Alney McLean

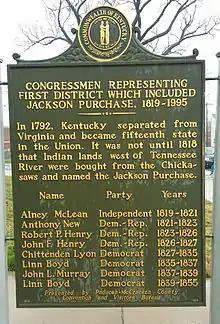
Sign in front of the McCracken, Kentucky Courthouse (in Paducah, Kentucky) commemorating early members of the U.S. House of Representatives representing Jackson Purchase (U.S. historical region). The "First District" in the title actually changed over time. It refers to the Jackson Purchase, which was in the from 1819 to 1823, the until 1833, and then the until the end of the sign's lineage in 1855.

McLean studied law and was admitted to the bar in 1805 and commenced practice in Greenville. He showed little interest in politics until at least 1808. He was first elected to office in 1812, representing Muhlenberg County in the Kentucky House of Representatives from 1812 to 1813.